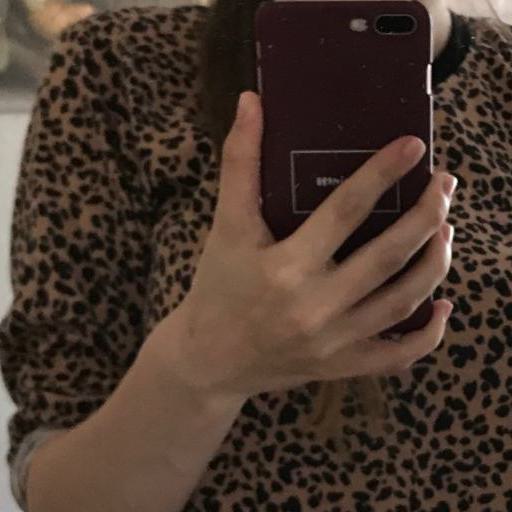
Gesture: no_gesture